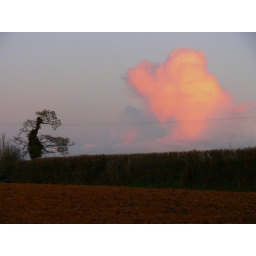
The last cloud in the sky just before I clocked on for work the other evening.